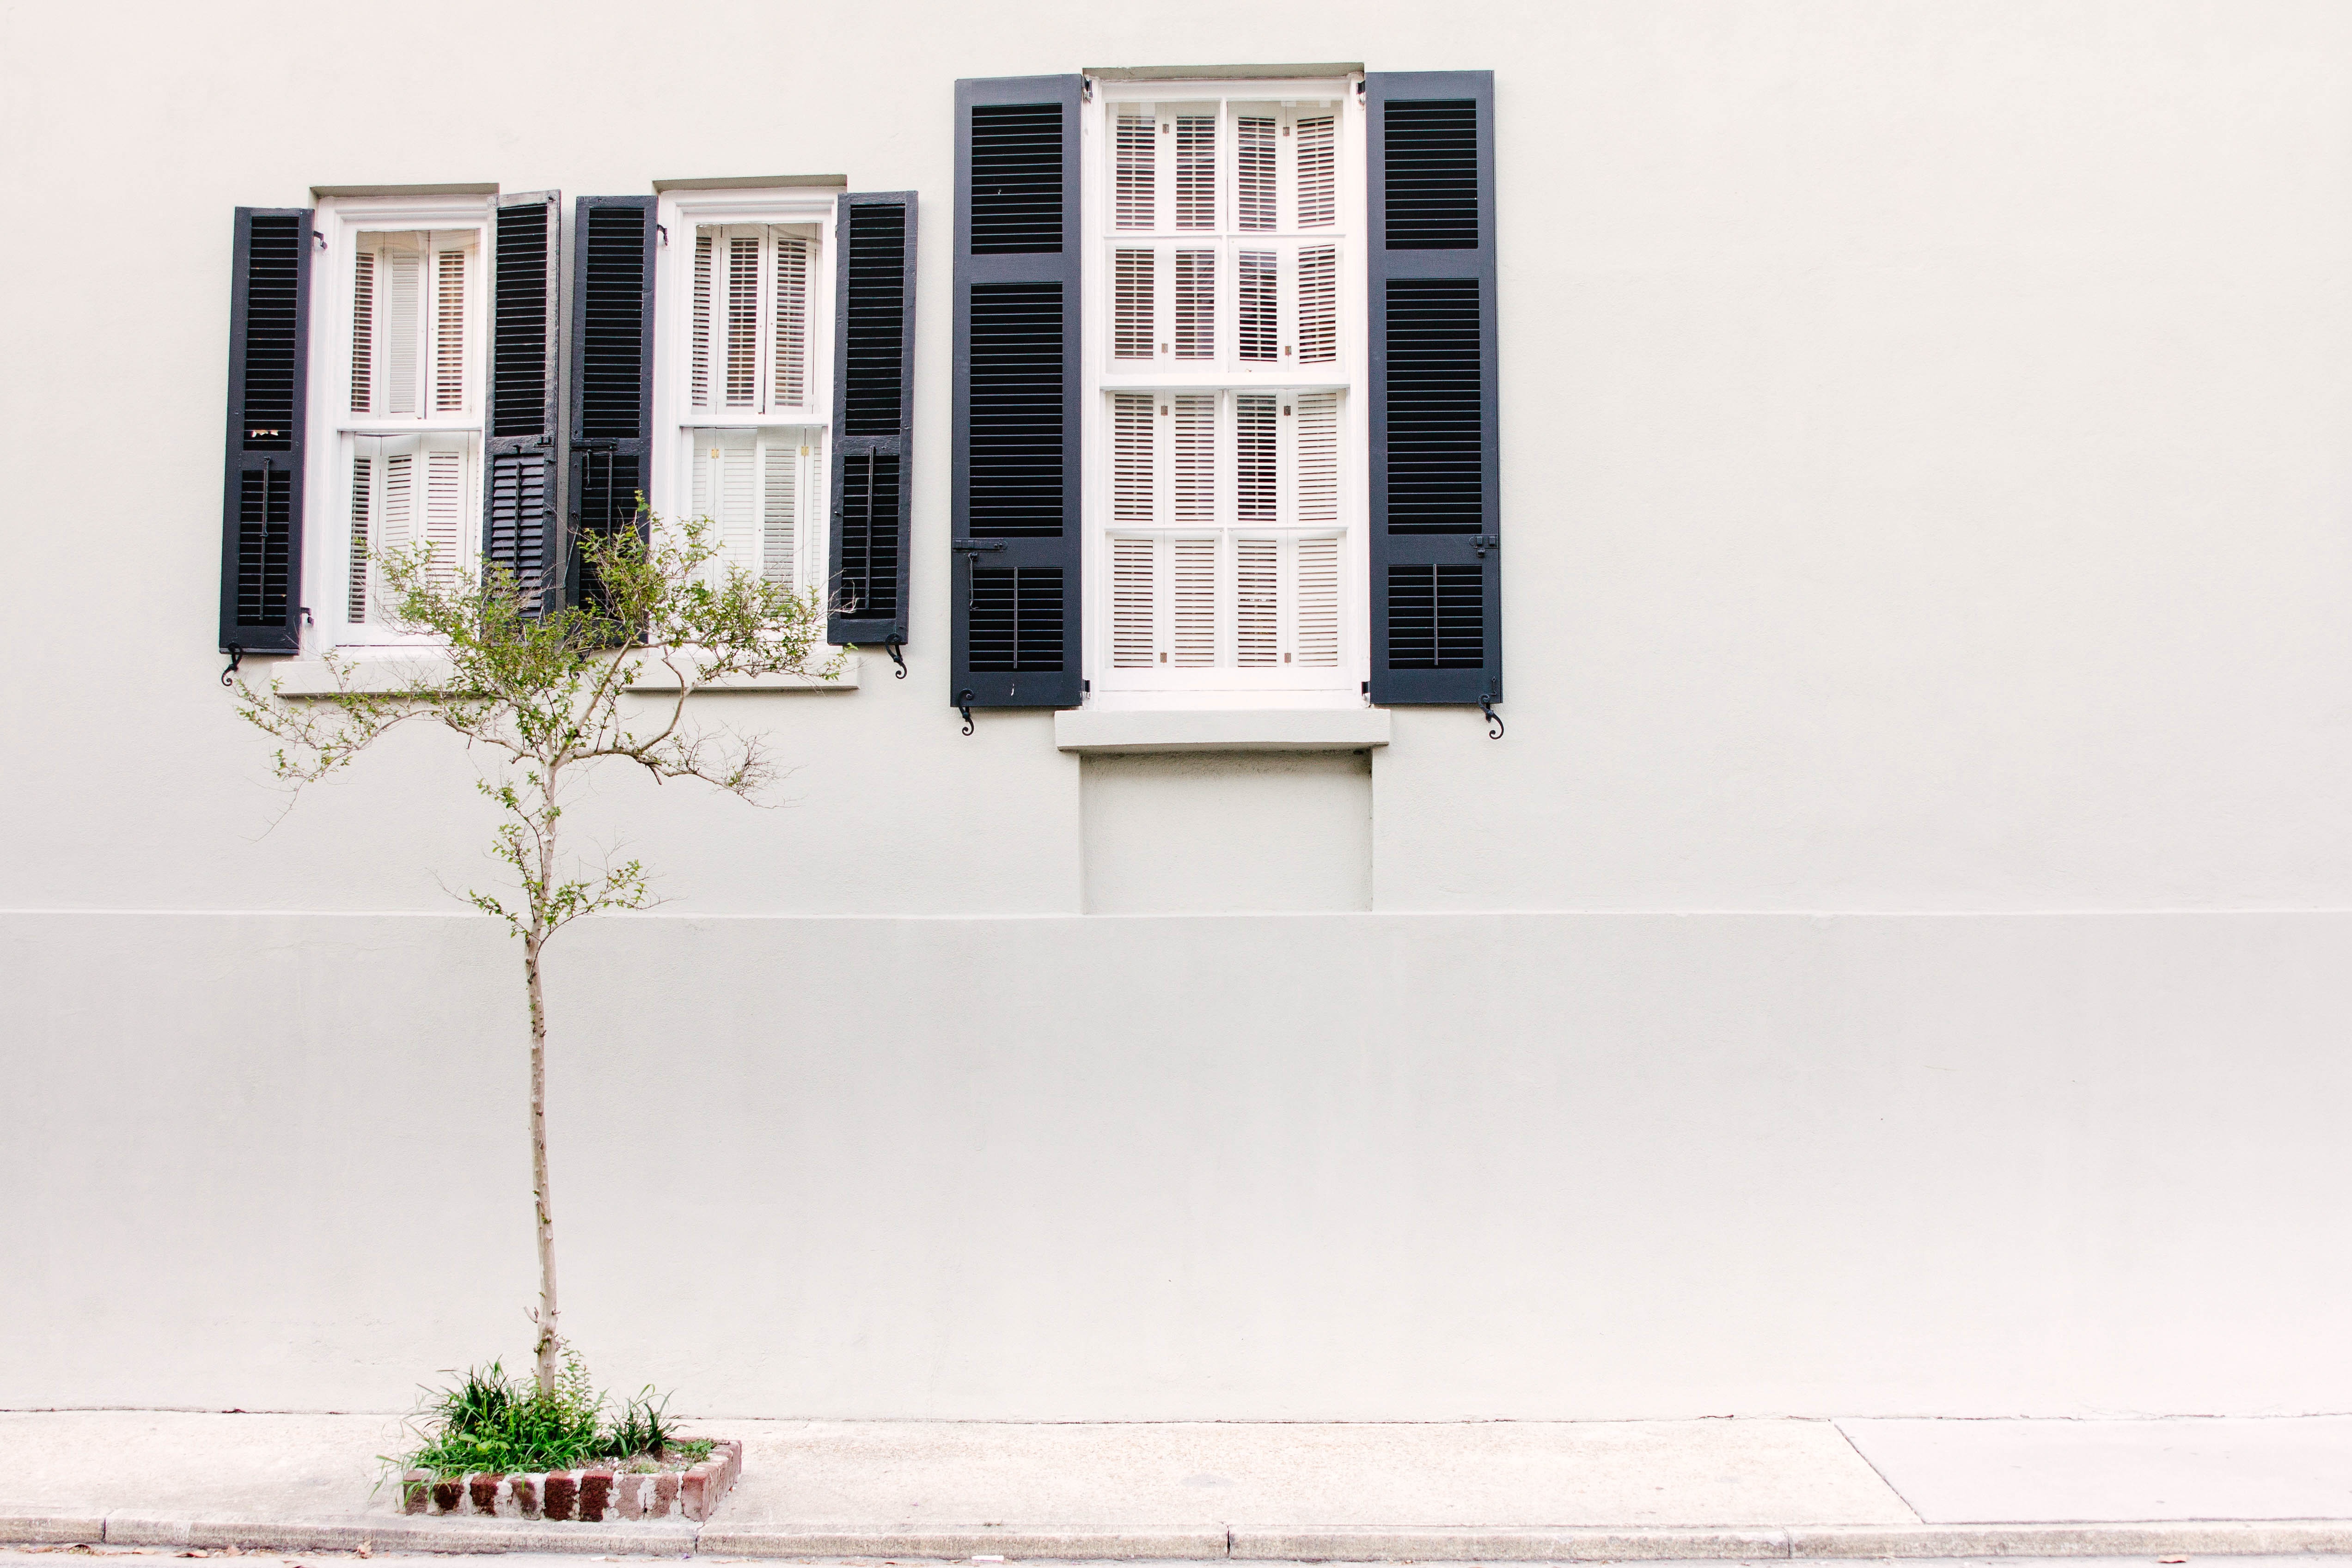
architecture, wood, white, house, window, home, wall, balcony, facade, property, apartment, interior design, design, window covering